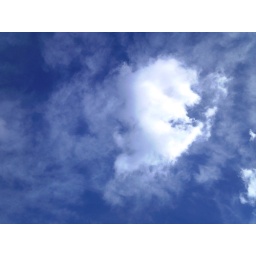
A large white cloud in comparison to the rest.